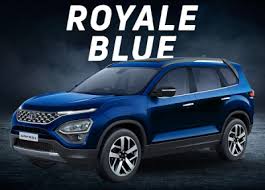
Label: noambulance